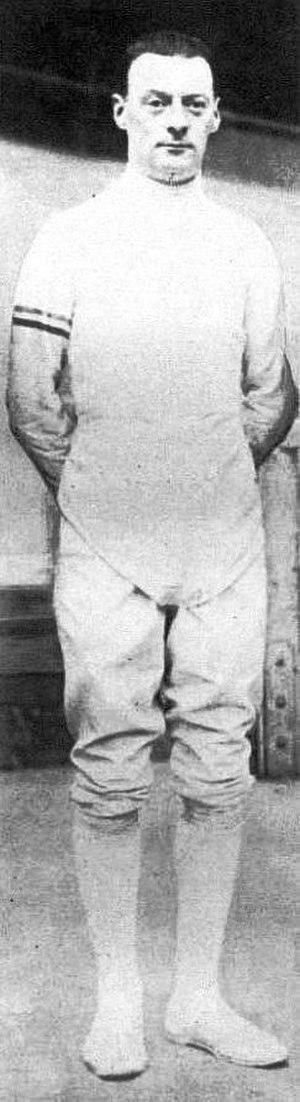
Lucien Gaudin, en 1924 aux JO de Paris.
Lucien Gaudin, né le 27 septembre 1886 à Arras, mort le 23 septembre 1934 à Paris, fut le meilleur représentant de l'Escrime française d'avant-guerre. Longtemps privé de Jeux olympiques, il participe pour la première fois aux Jeux en 1920 où il remporte la médaille d'argent en fleuret par équipe. Quatre ans plus tard, lors de l'édition de 1924, il remporte deux titres, lors des compétitions par équipes du fleuret de l'épée. Il doit attendre les jeux de 1928 pour devenir champion olympique en individuel, au fleuret et à l'épée, remportant également l'argent de la compétition par équipes de fleuret.